Cinémathèque de Tanger

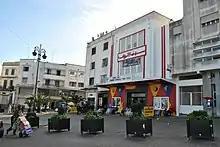
Cinémathèque de Tanger

Cinémathèque de Tanger (CDT) is an art house movie theater in Tangier, Morocco. CDT was founded by artist Yto Barrada in 2006, and is located within the restored Art Deco Cinéma Rif building in the Casbah district. The head of CDT's programming is artist Sido Lansari. In order to accommodate the new film institution, Cinéma Rif, which is located on the Grand Socco was renovated by the French architect Jean-Marc Lalo. CDT is North Africa's first art house cinema and film archive.